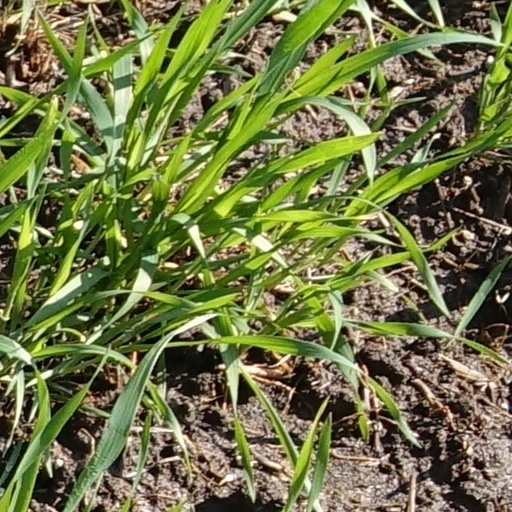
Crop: wheat